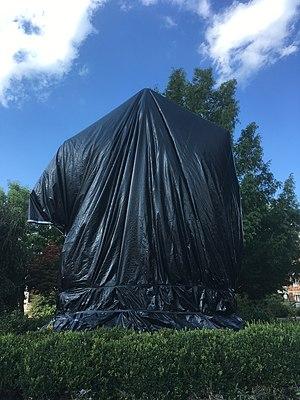
La statue équestre de Robert Edward Lee est une statue équestre en bronze du militaire sécessioniste américain Robert Lee et de son cheval Traveller située à Charlottesville, en Virginie. La statue est érigée dans Emancipation Park, nommé Lee Park.